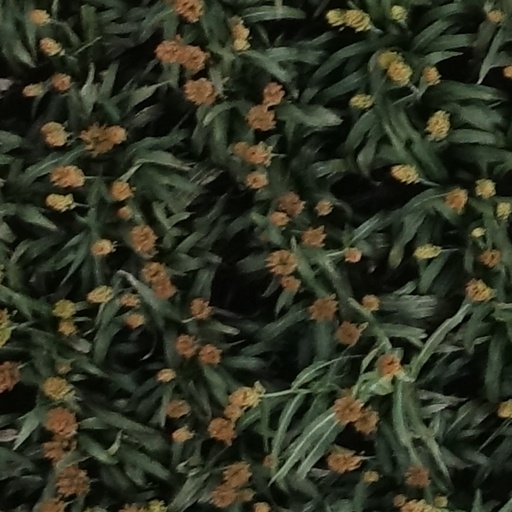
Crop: sorghum